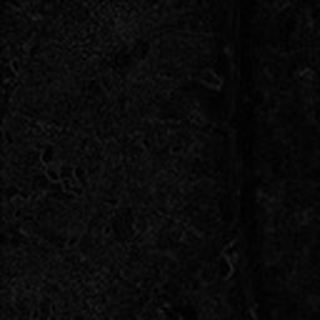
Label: cotton_aphids